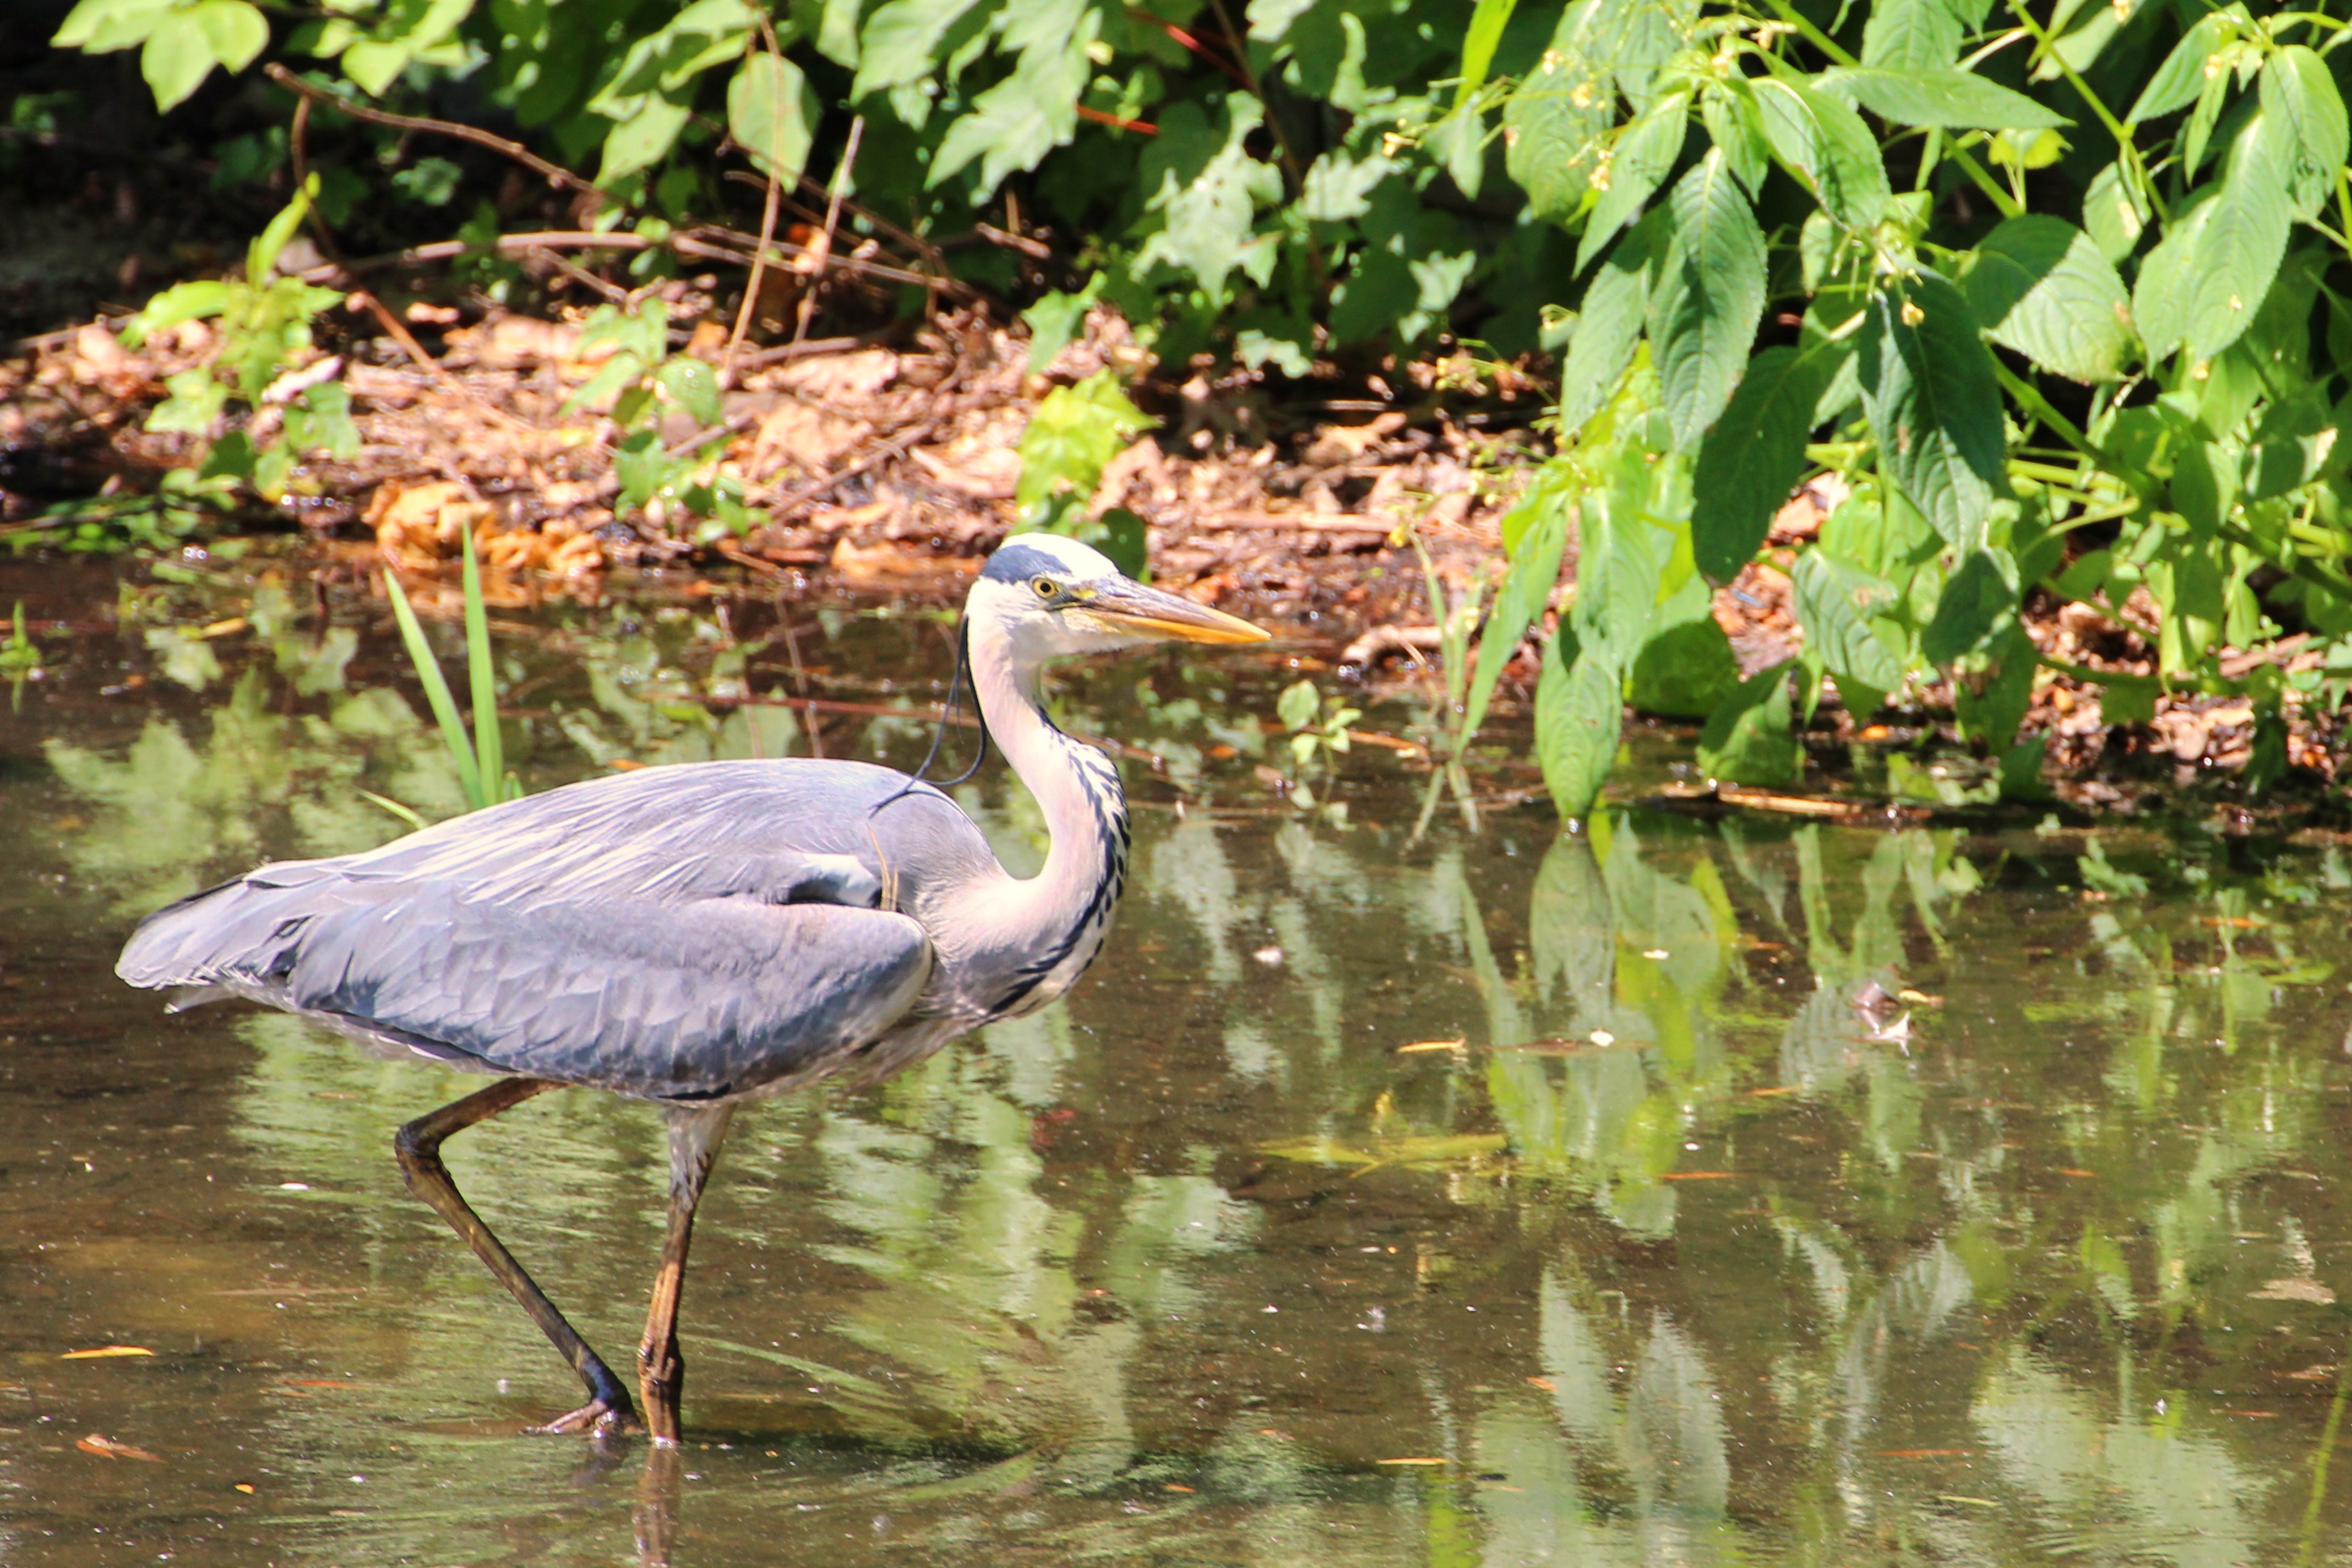
water, bird, pond, wildlife, beak, fauna, plumage, wetland, vertebrate, eastern, heron, ibis, grey heron, intervention, fish eater, foraging, wildlife photography, pelecaniformes